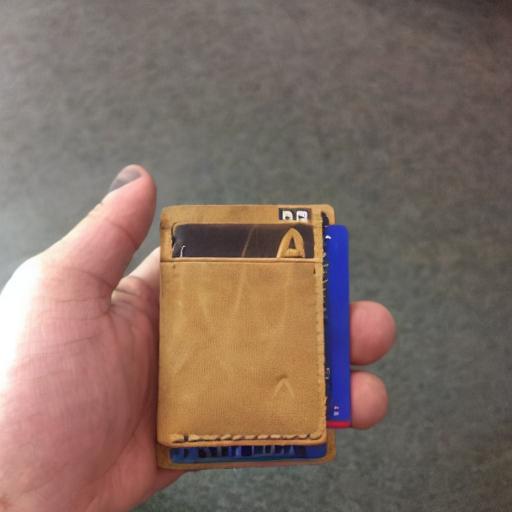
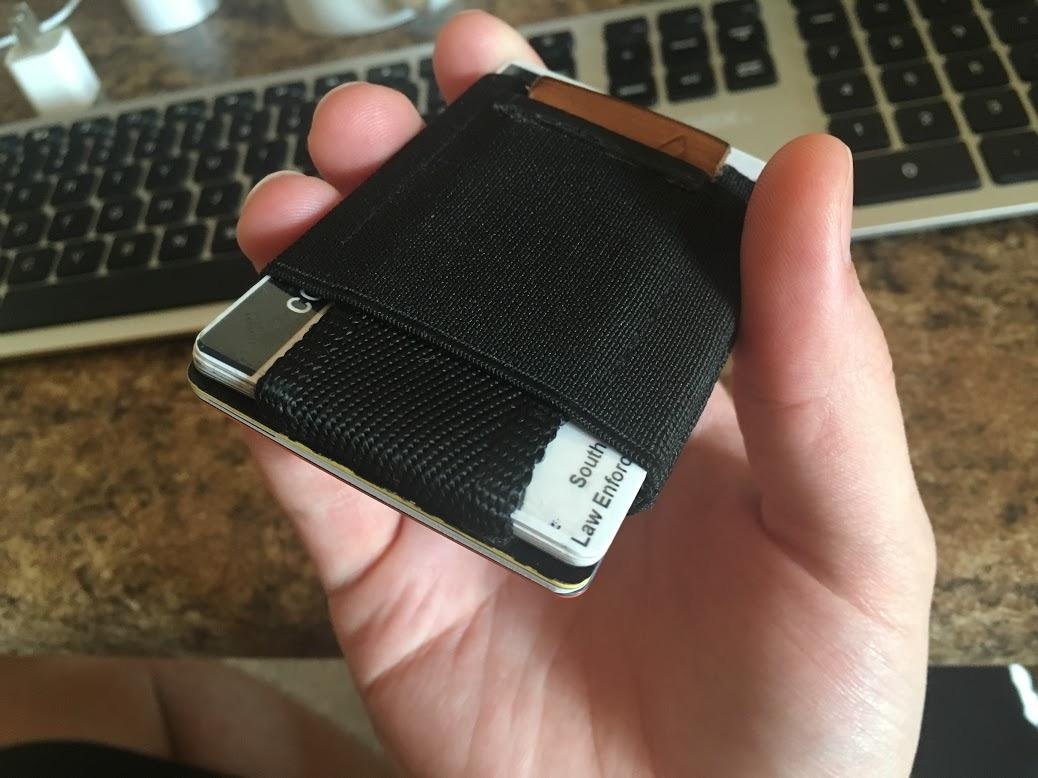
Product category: accessories_wallet
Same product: no